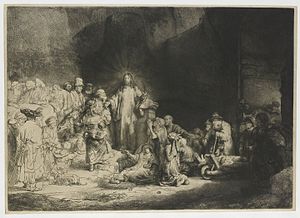
Radering / Historie
Kristus prædiker eller Hundredegyldenbladet; radering ca. 1648 af Rembrandt.
Radering er en tryktype, hvor klicheen ridses med en nål eller ætses i stærk syre i de ubeskyttede dele af en metaloverflade. Raderingsteknikken er ved siden af stik den vigtigste teknik til dybtryk, der har været brugt til fremstilling af kunsttryk og stadig bruges i vid udstrækning.